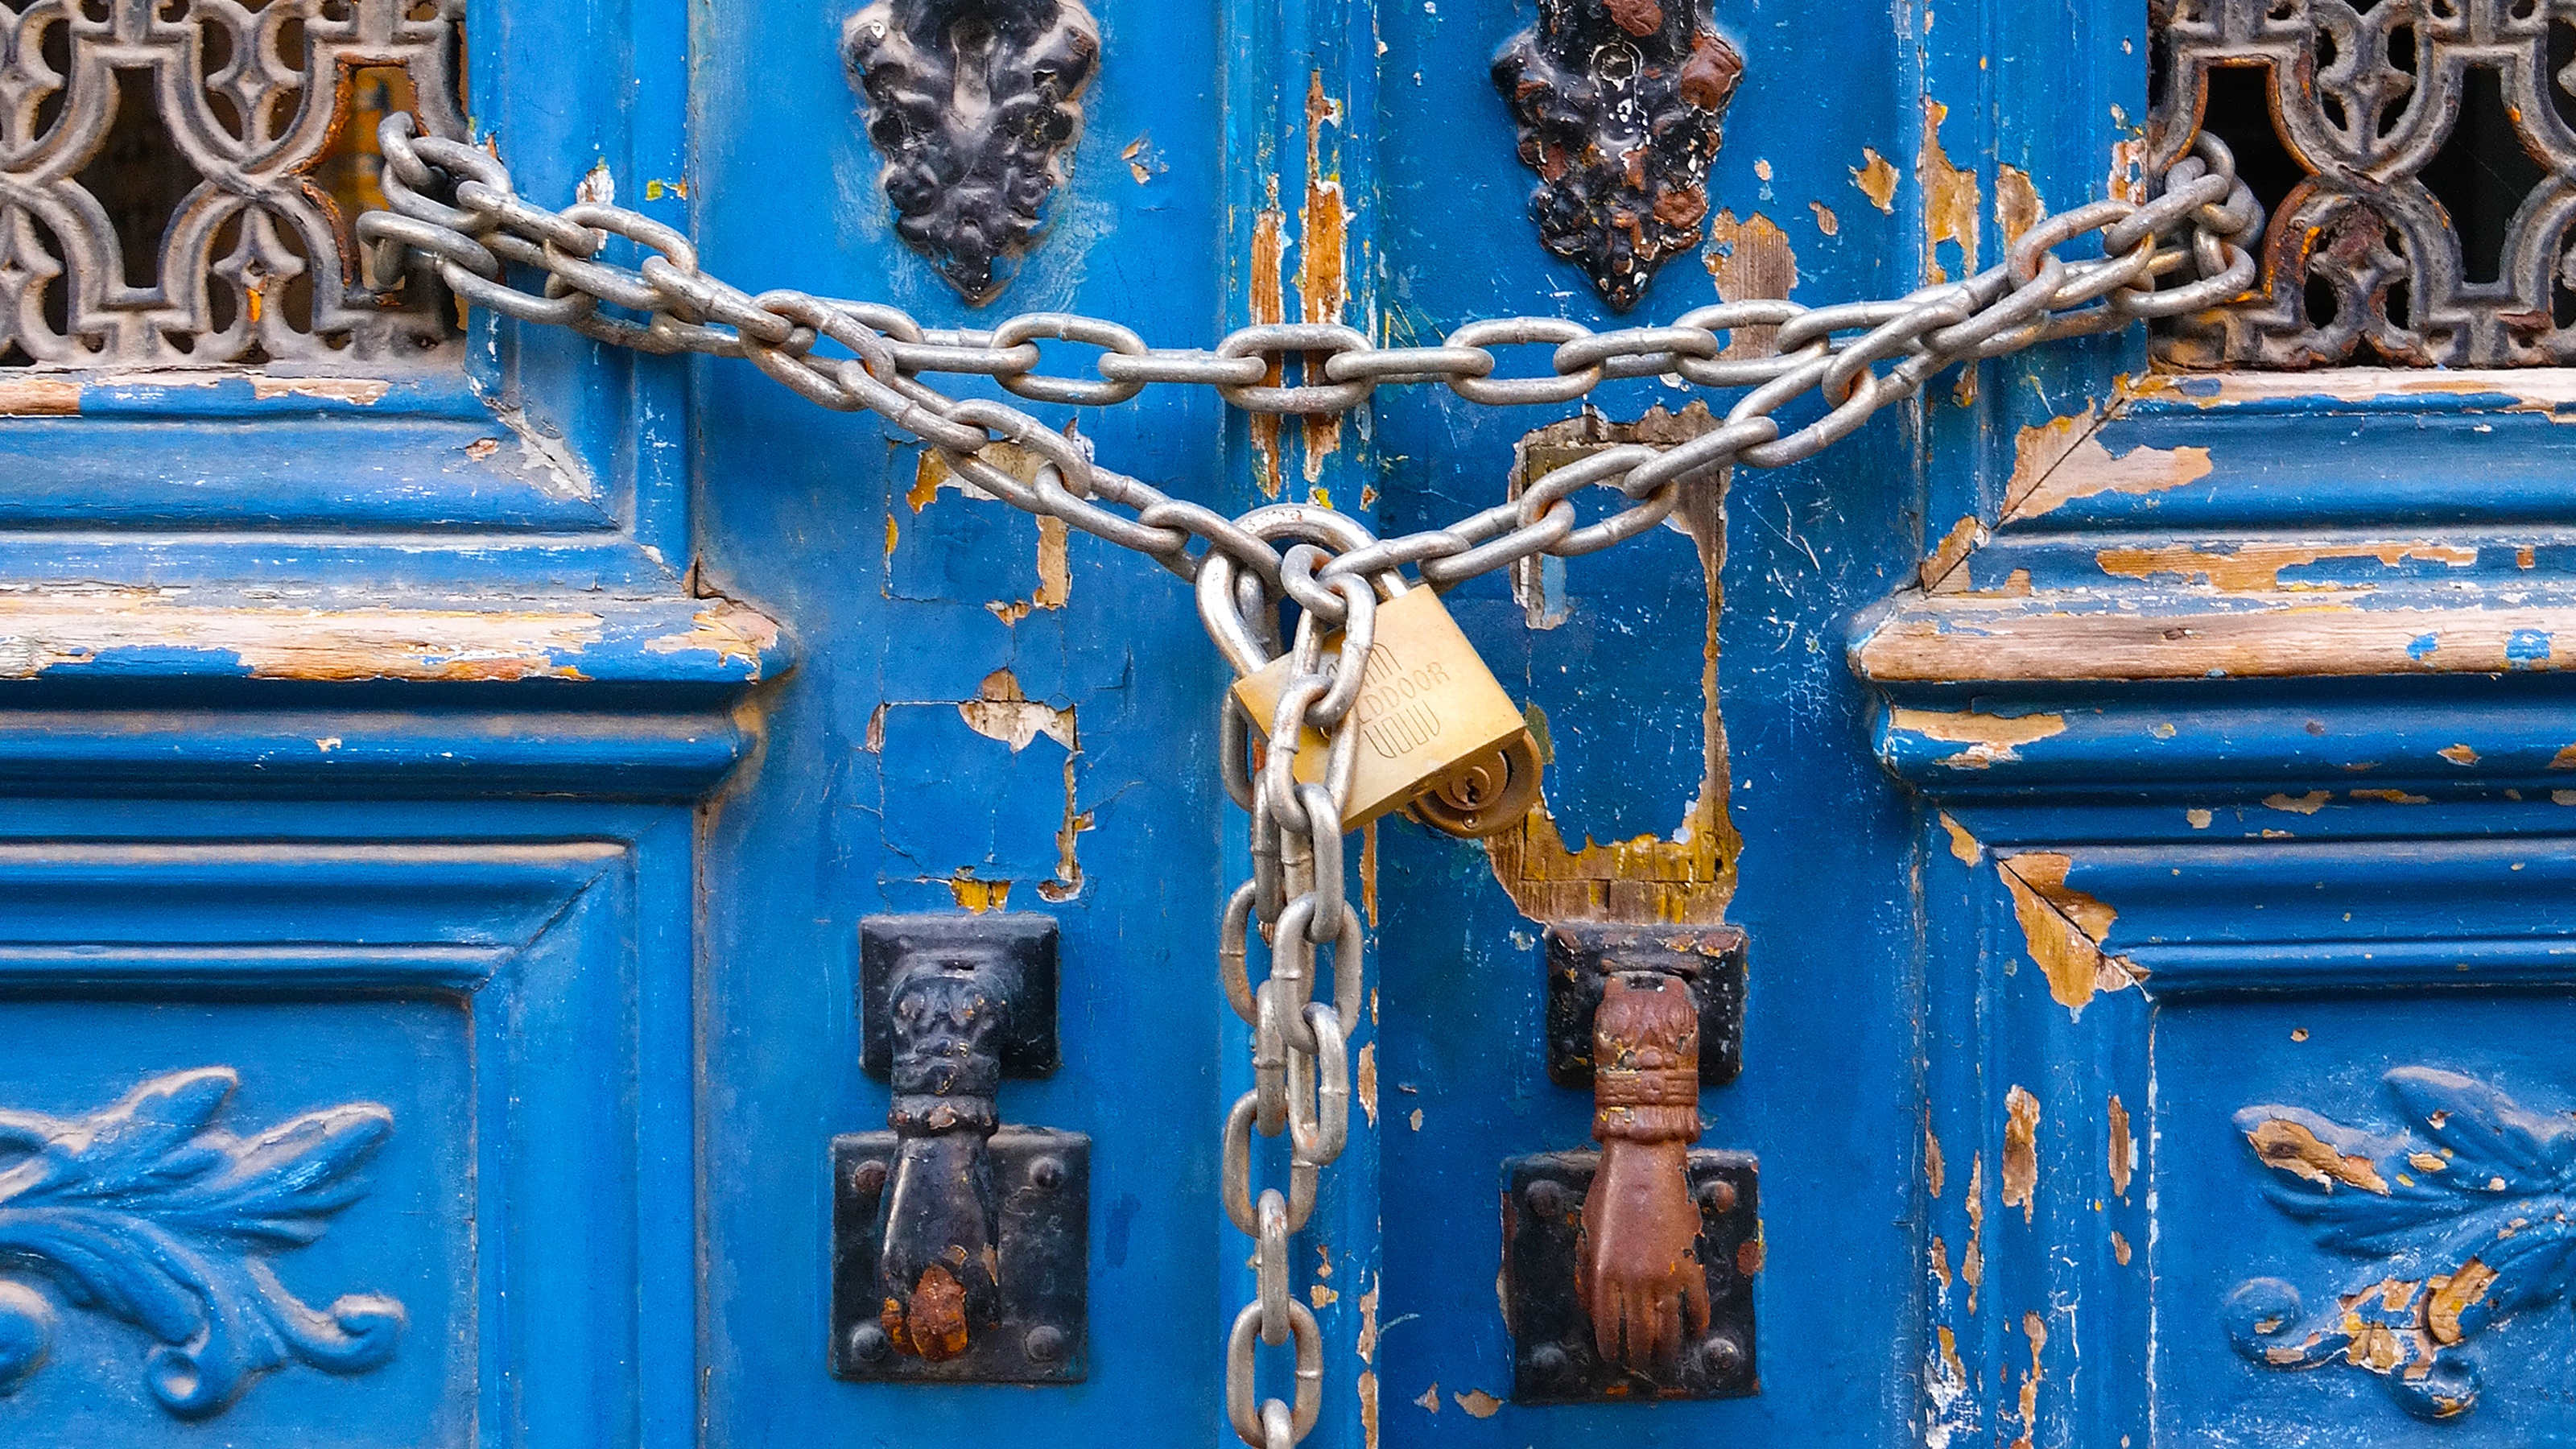
wood, chain, old, blue, historic, gate, destroyed, padlock, art, worn, lock, opening, dies